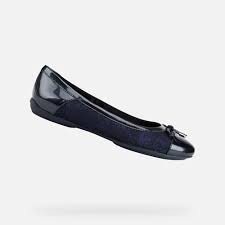
Label: Ballet Flat